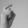
ASL letter: X